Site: brandenburg
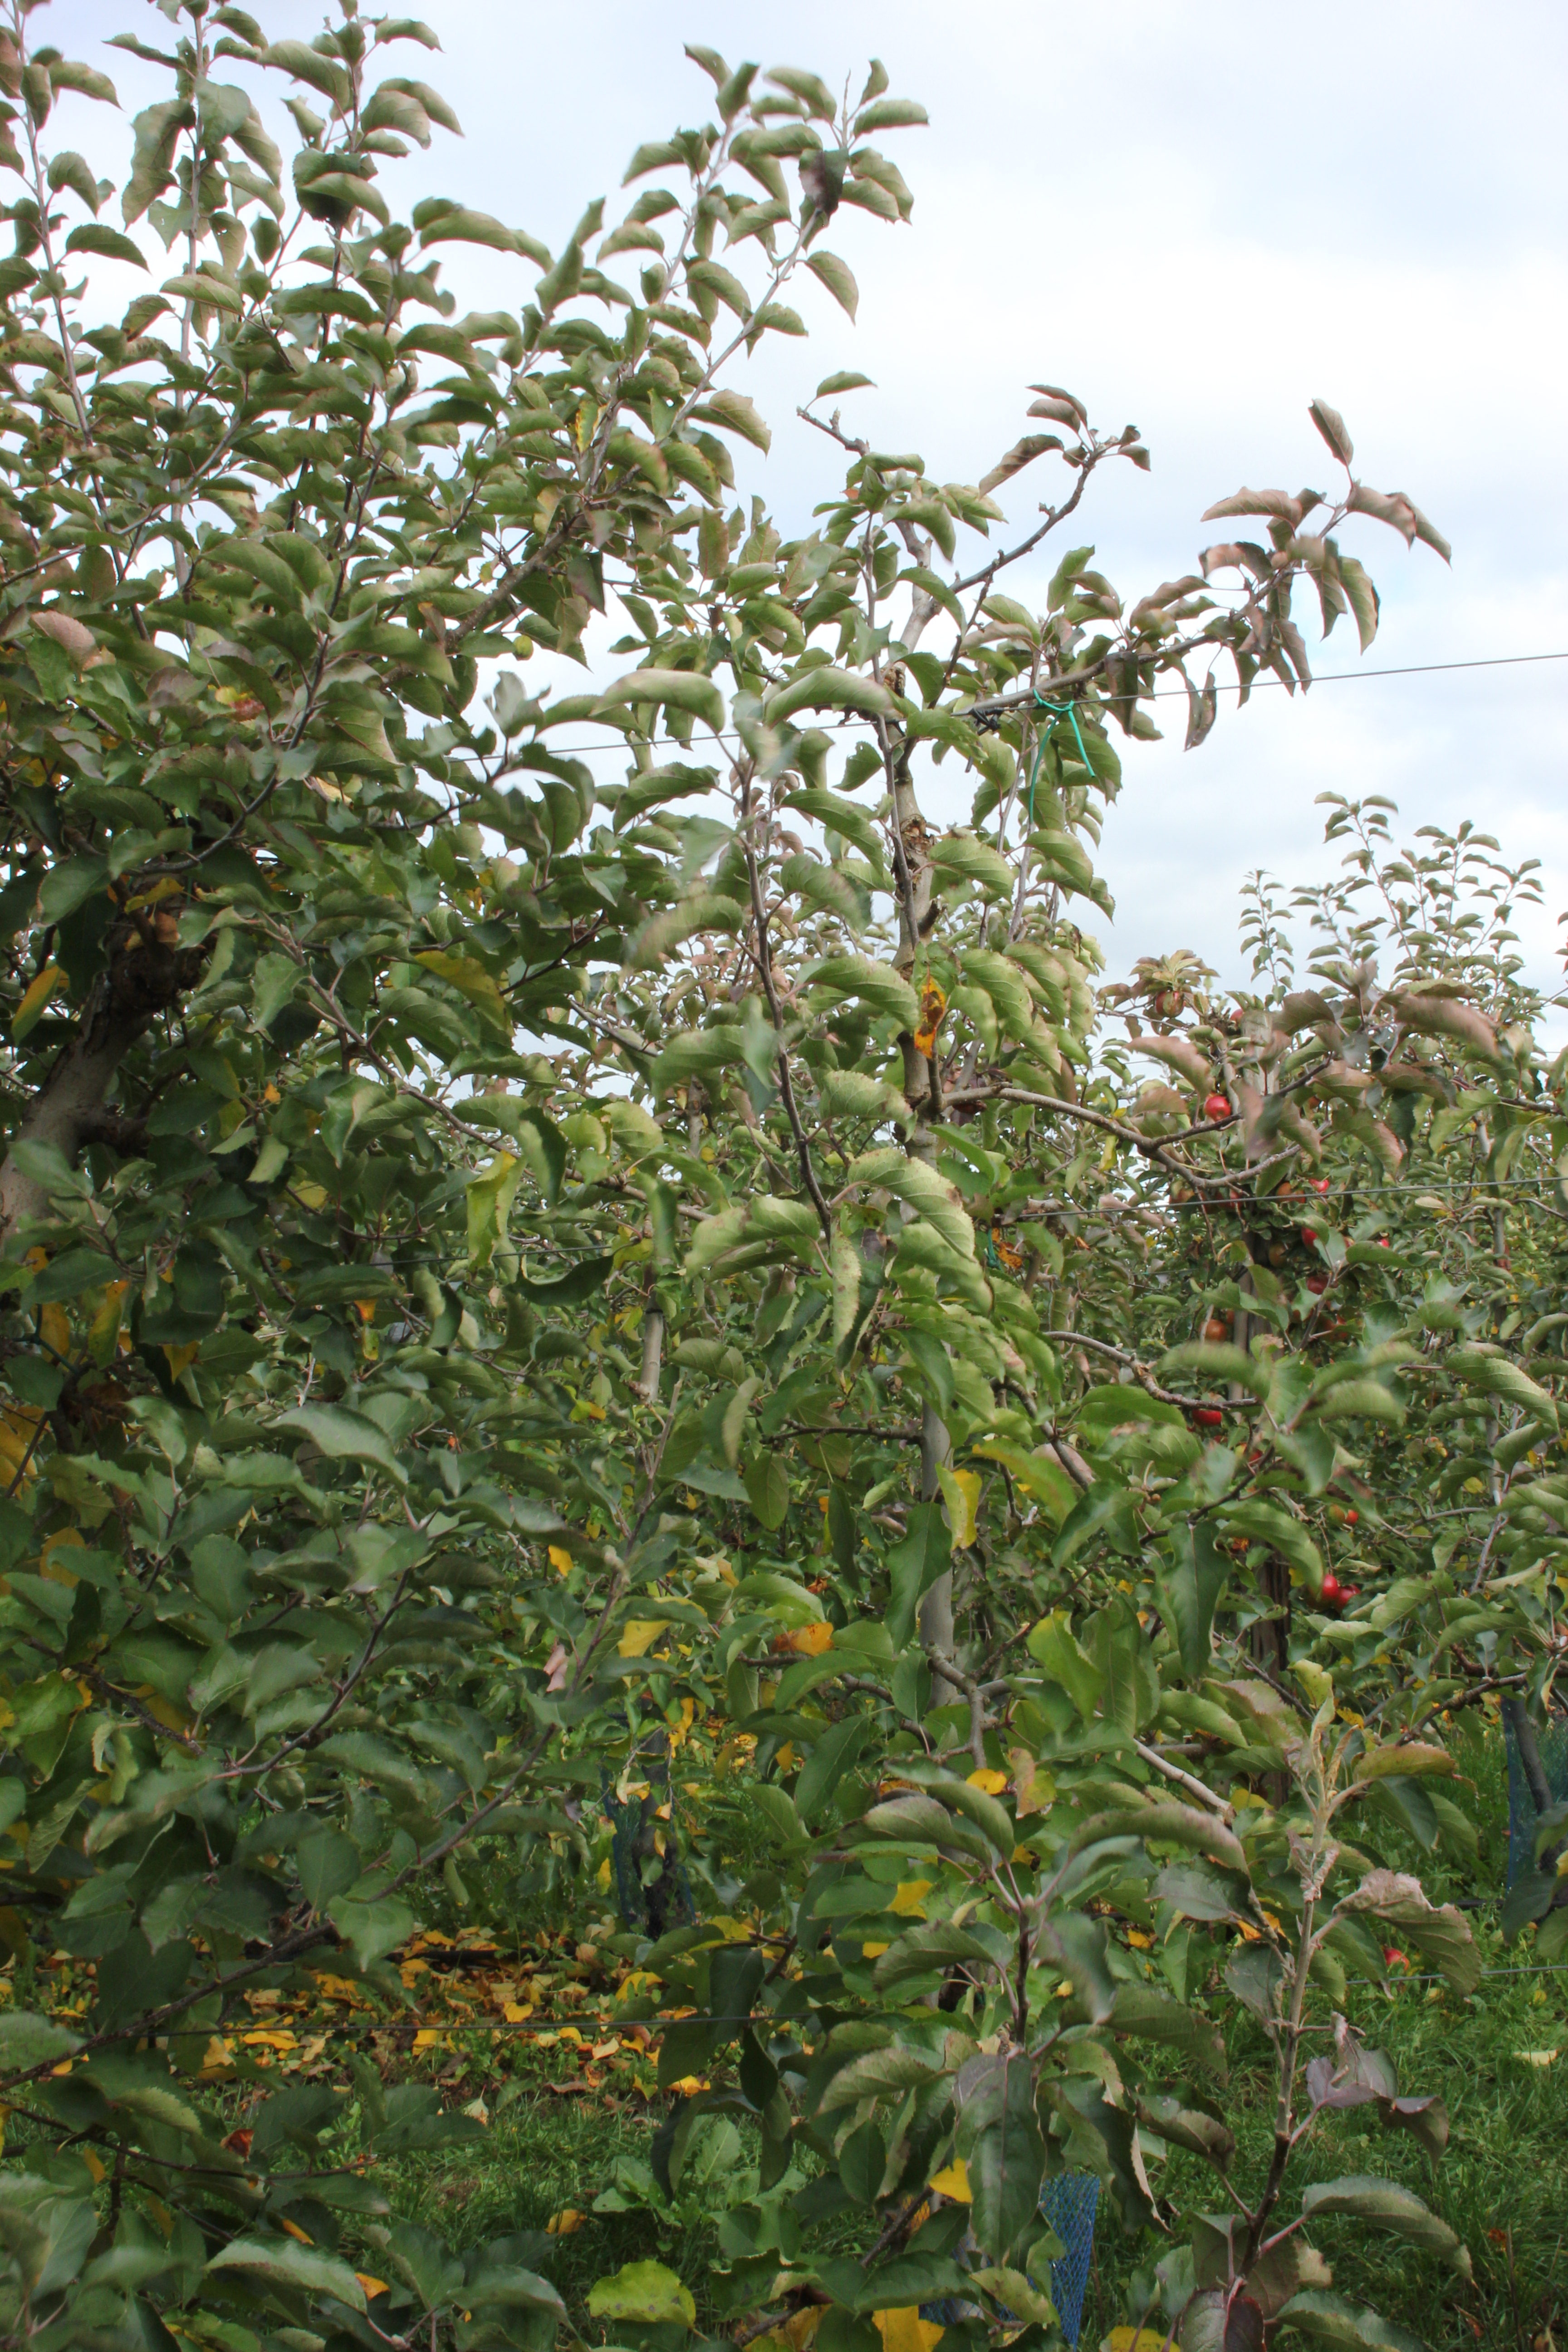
Growth stage (BBCH 91): Senescence, beginning of dormancy